Question: Please indicate a possible affordance area of hold_knife that can be used for holding
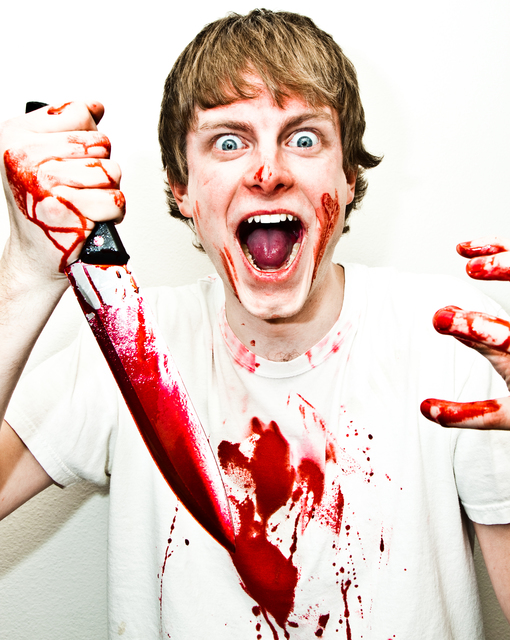
Answer: [24.234, 99.379, 132.439, 264.508]